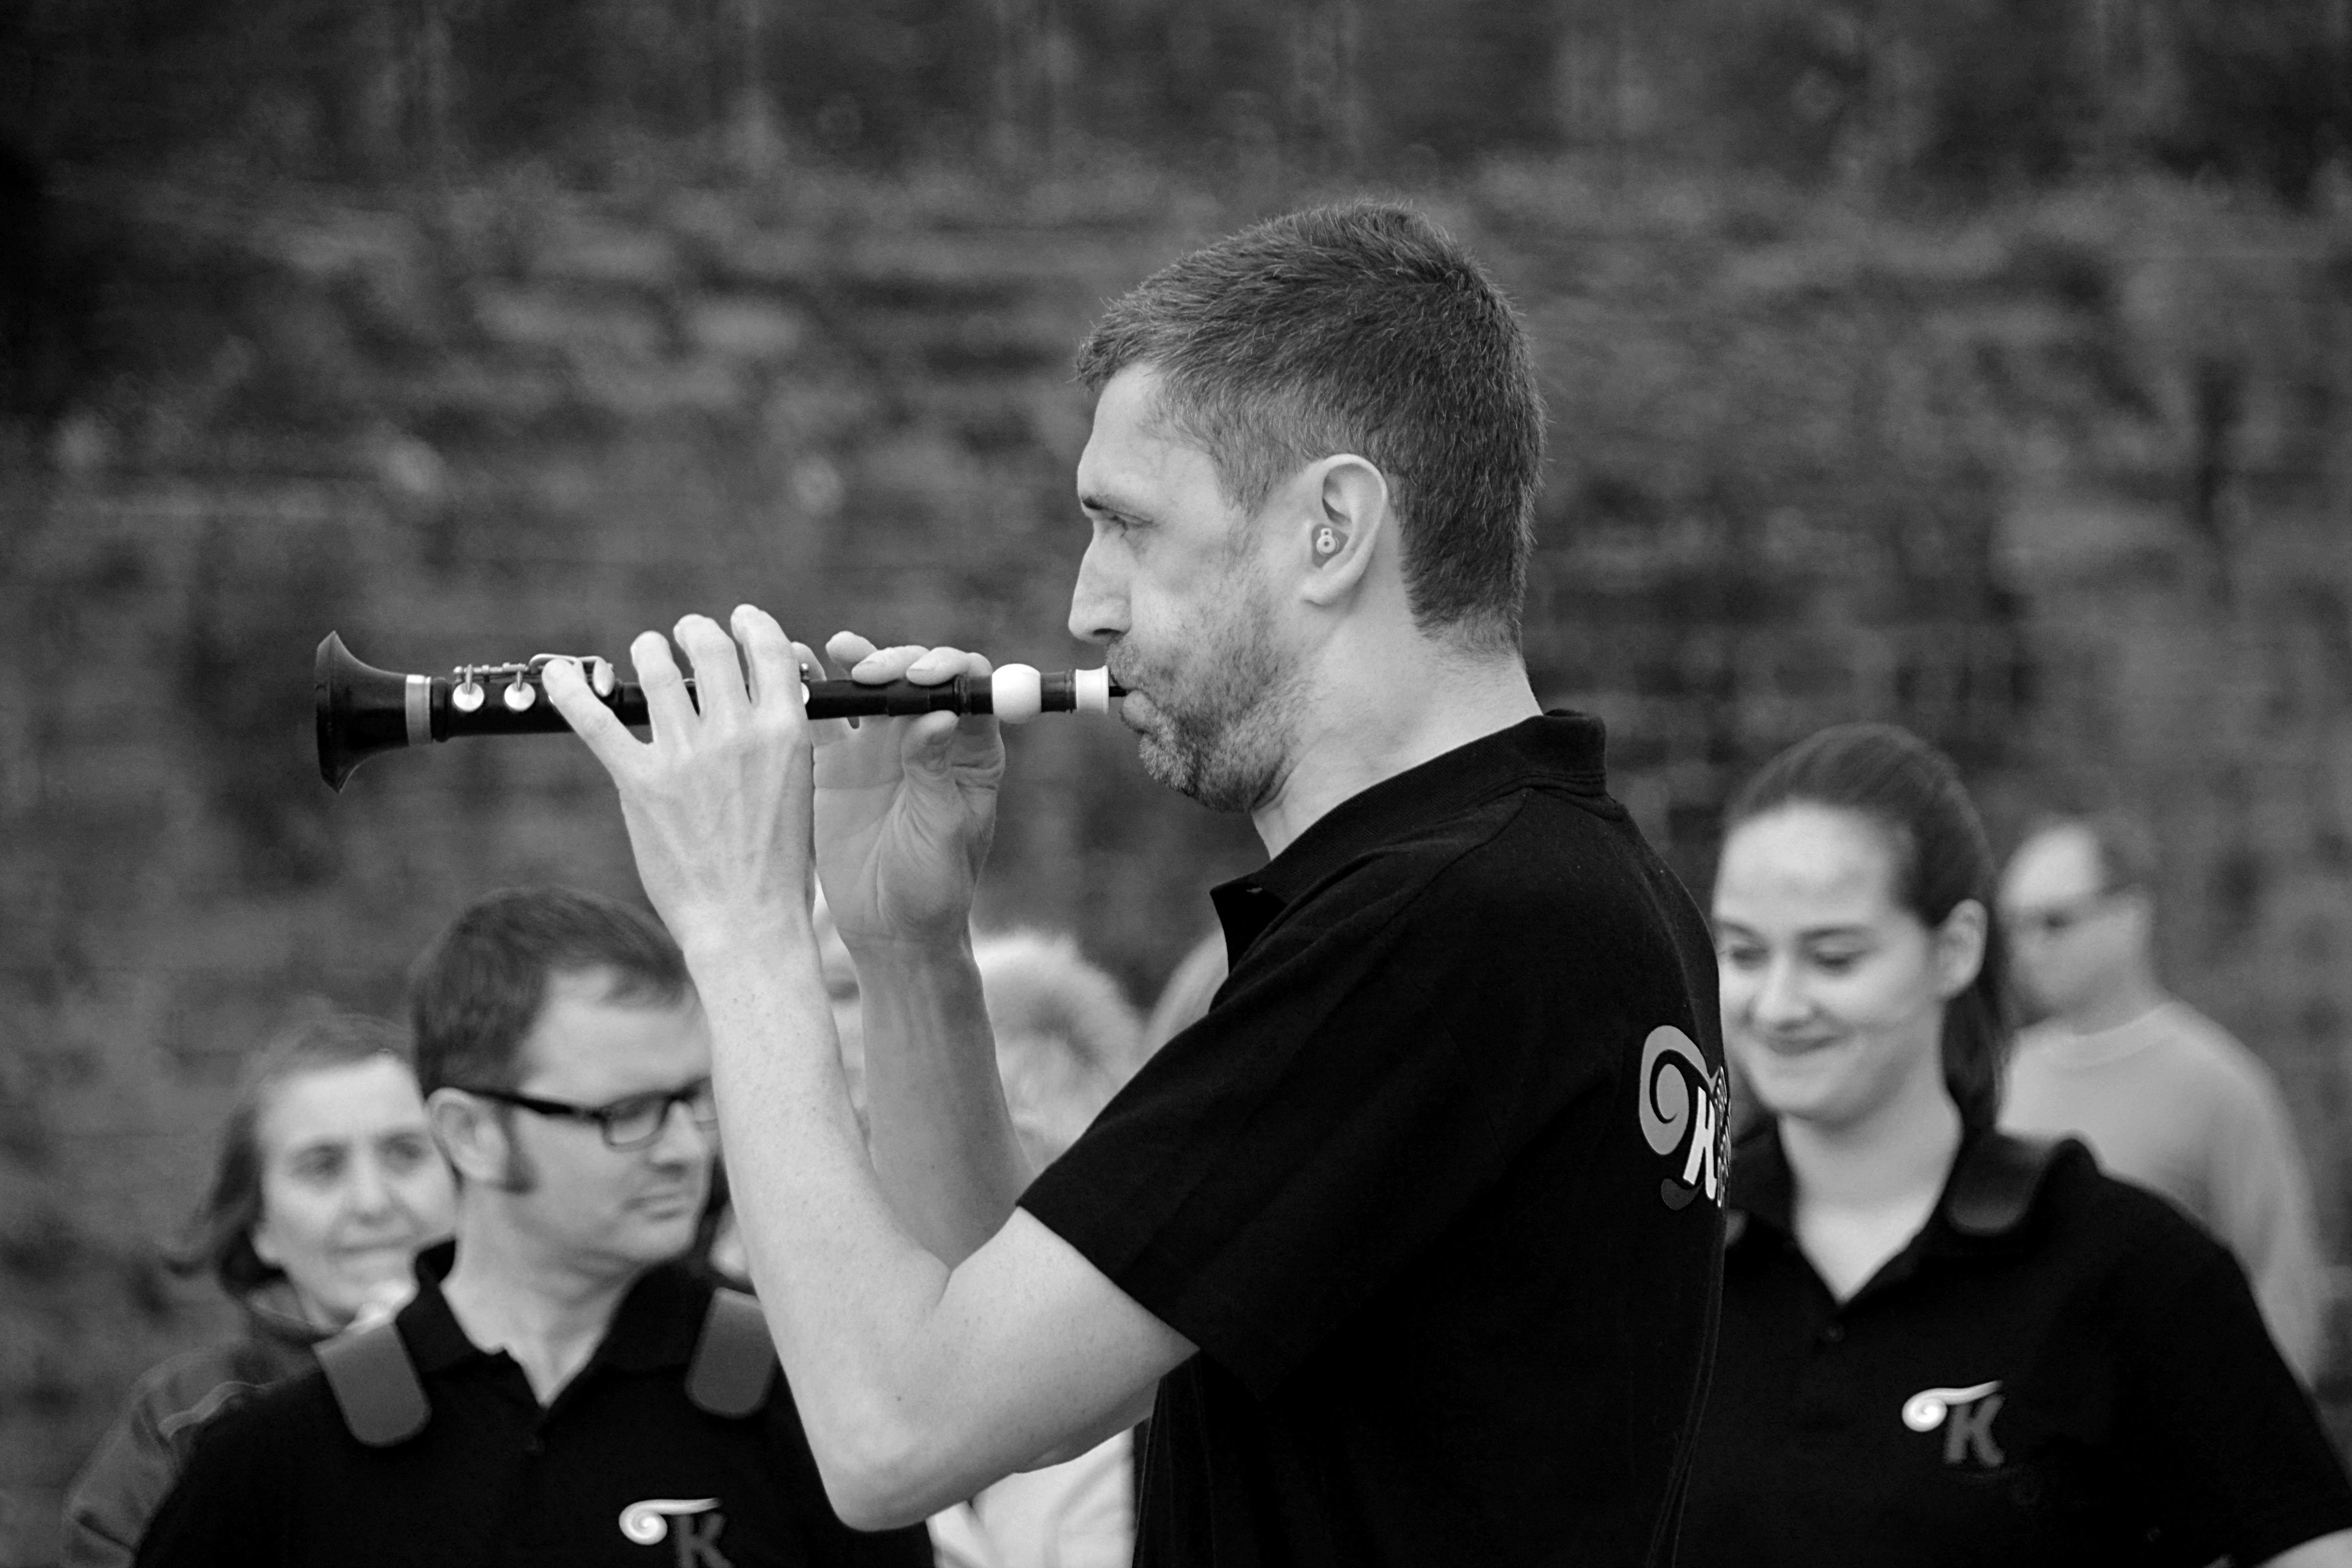
man, person, music, black and white, people, photography, male, concert, portrait, solo, artist, musician, black, monochrome, face, ceremony, photograph, character, flute, monochrome photography, biniou